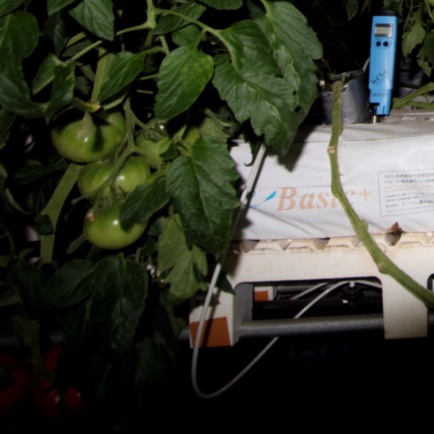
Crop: tomato